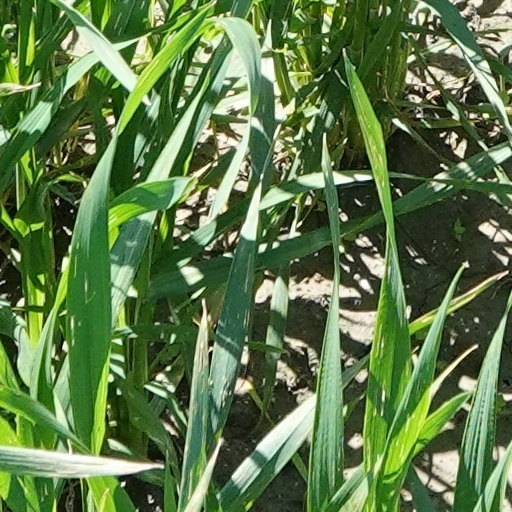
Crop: wheat